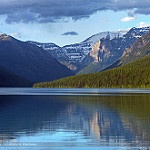
Scene: Outdoor